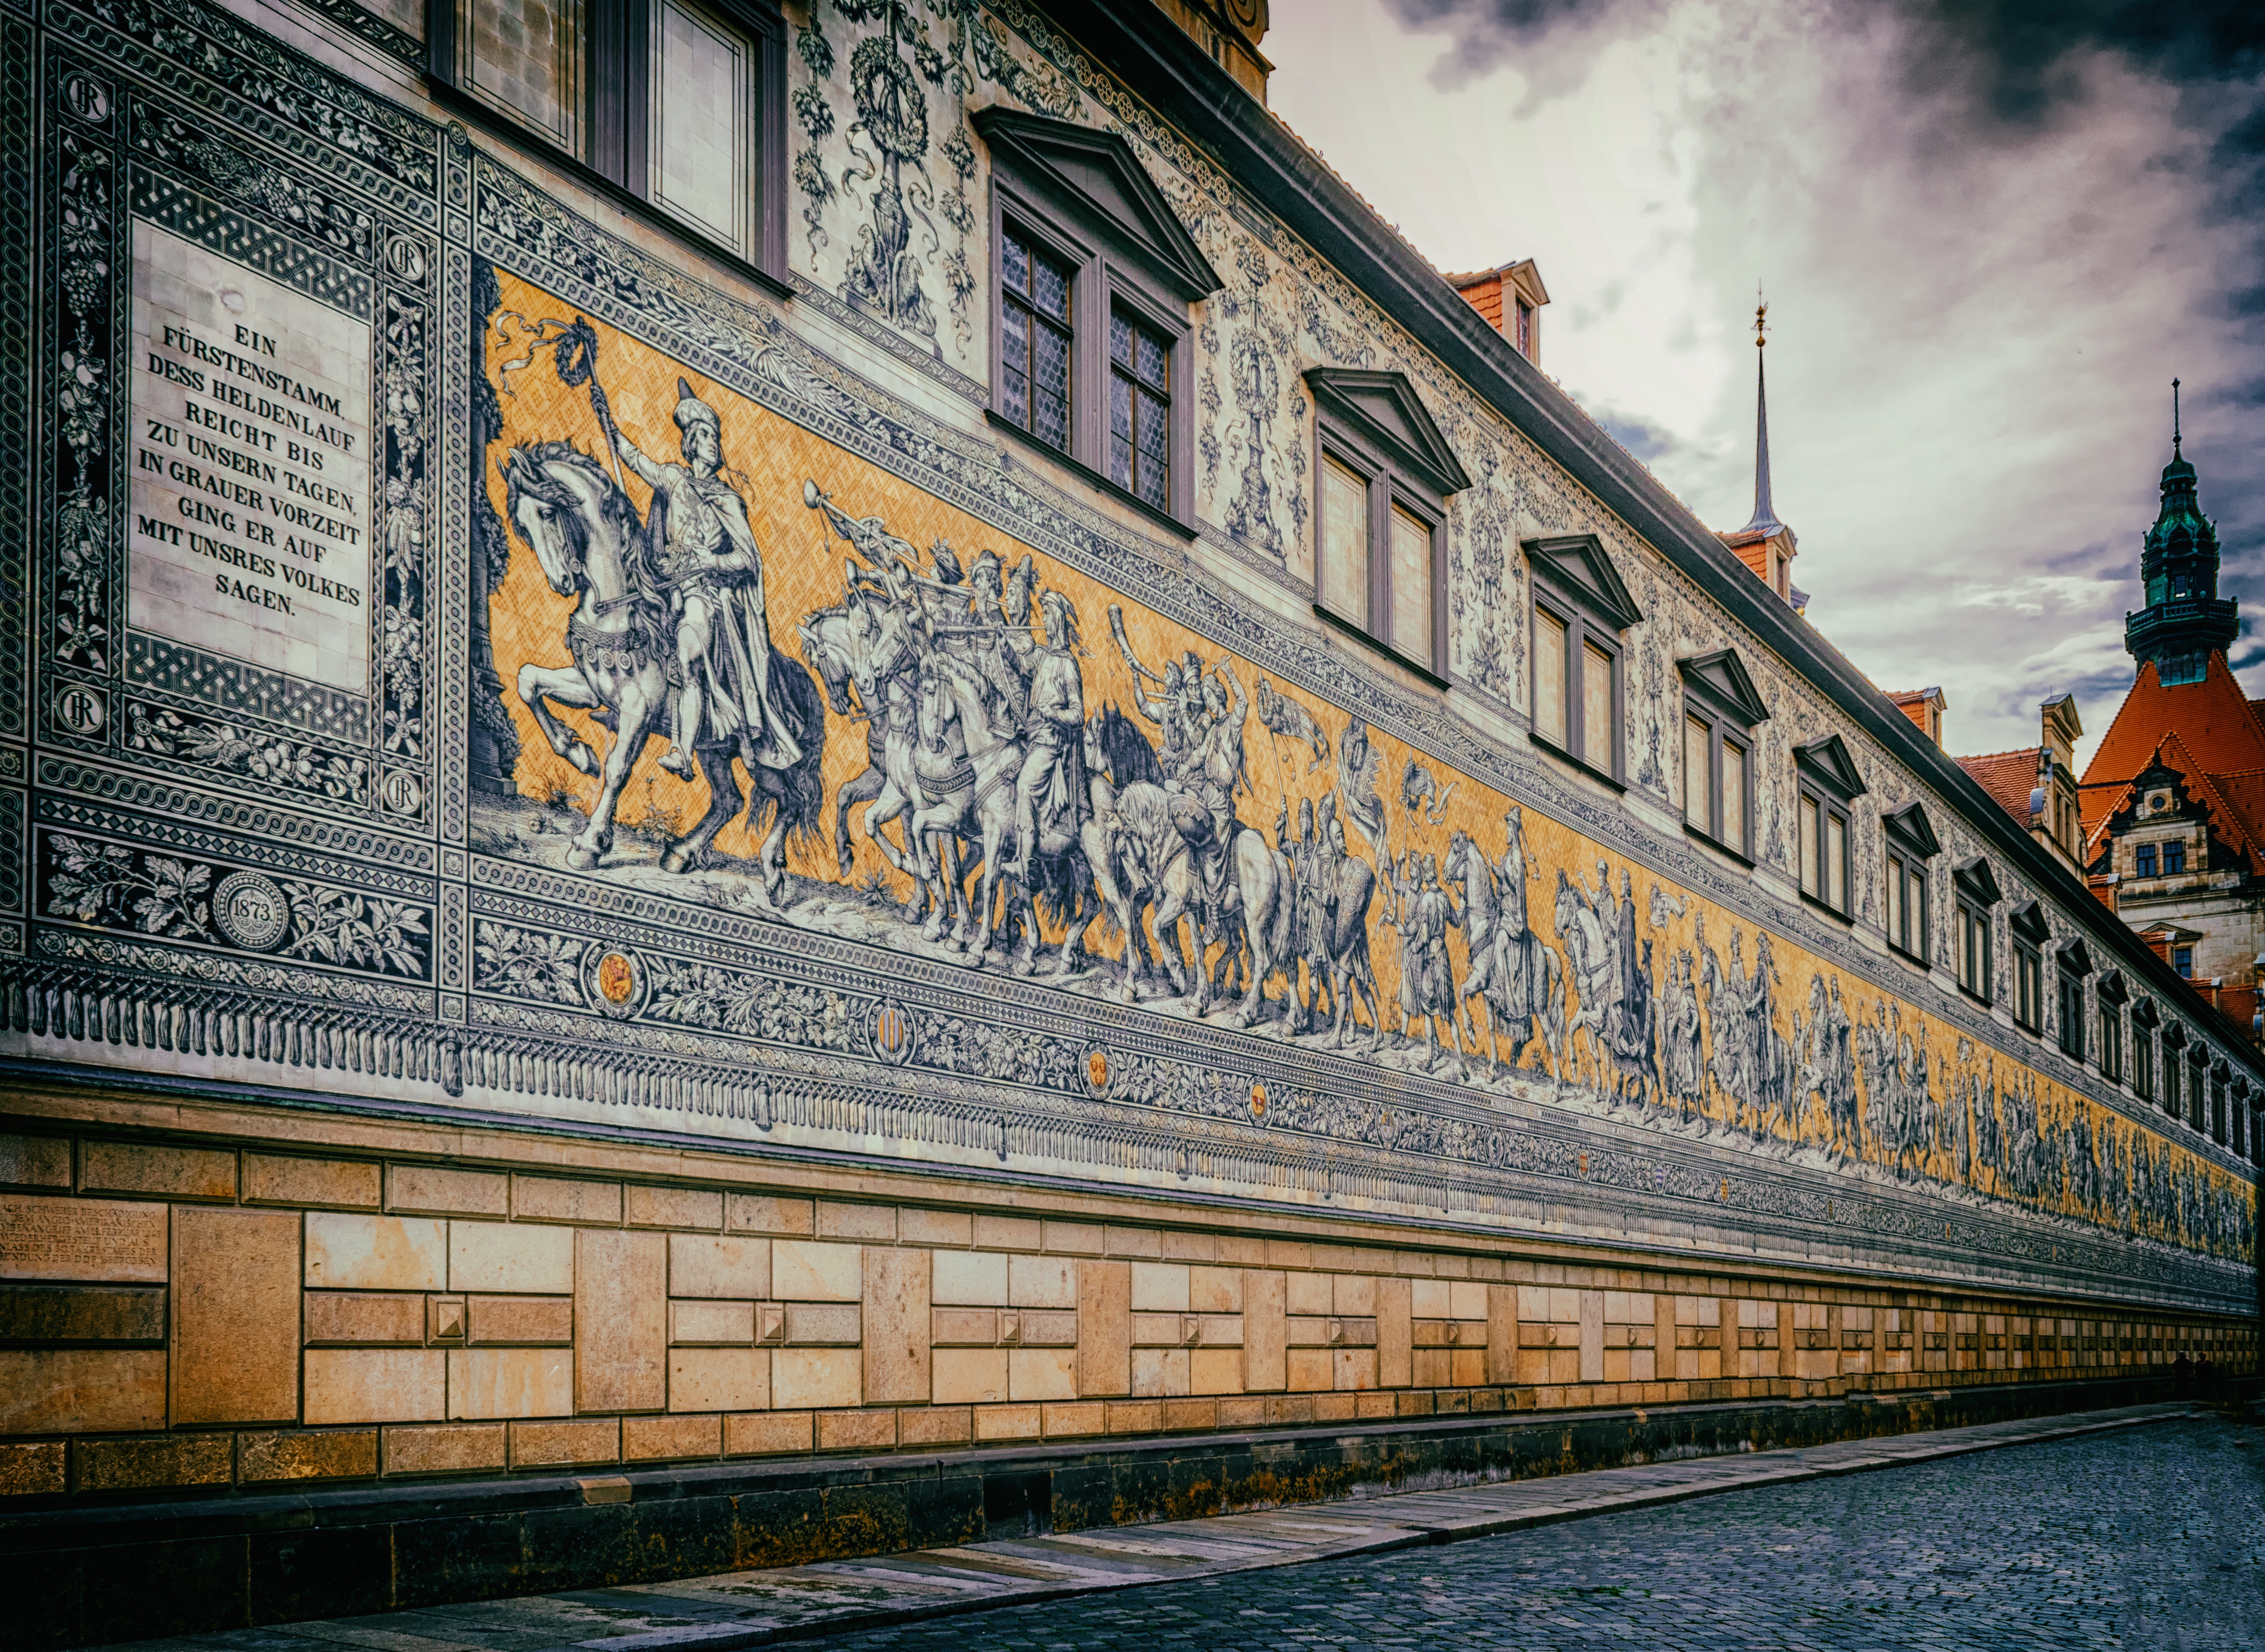
architecture, old, city, cityscape, landmark, facade, artwork, old town, king, tiles, germany, gallery, history, image, duke, historically, saxony, dresden, reiter, prince, suspect, princes, urban area, meissen porcelain, margrave